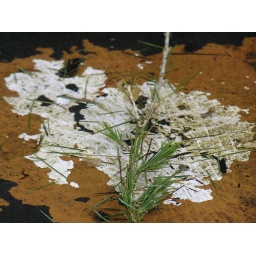
Walkby shot of bird bath in apartment building's yard. Clean.